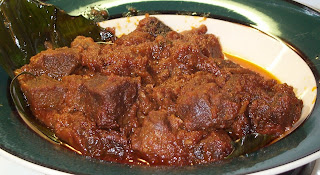
Label: daging_rendang